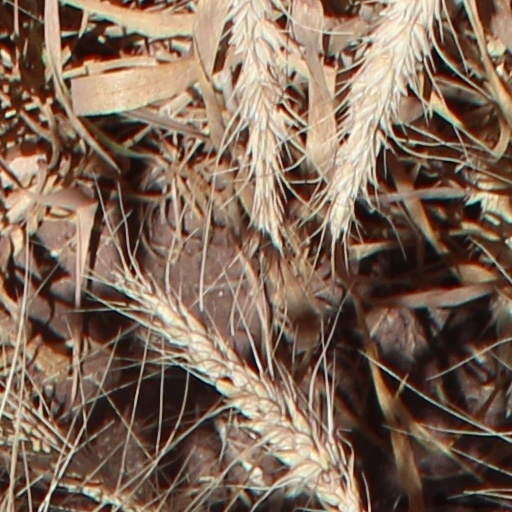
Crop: wheat